Van Ness Bus Rapid Transit

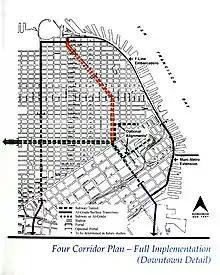
A map of the northeast portion of San Francisco. Marked corridors are on Van Ness Avenue, Geary Street, Third Street, and Stockton Street plus Columbus Avenue.

In August 2013, a selection panel of the San Francisco Arts Commission (SFAC) recommended the proposal from Cuban-born artist Jorge Pardo for consideration by the full SFAC over competing proposals from Norie Sato and Janet Zweig for a series of three sculptures that would be installed at the Market, Sutter and Union stations. Pardo presented a formal proposal in 2015, calling for a series of caged weathering steel sculptures, lit from within. According to Pardo, the three sculptures were intended to be "urban coastal redwood[s] ... made of steel, light and weather". The SFAC formally selected Pardo in September 2015. By 2017, the proposed work and location had been consolidated to a single installation at the two McAllister station platforms; each platform would have thirteen steel-and-polycarbonate light sculptures, distinguished by a warm or cool palette. The Arts Commission authorized a budget of $815,000 for the work on October 2, 2017. This final design subsequently was moved to the Geary–O'Farrell station, with the cool palette on the southbound platform and the warm palette on the northbound platform.